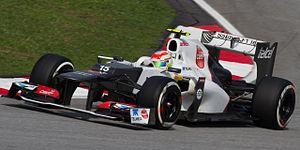
Sergio Pérez Mendoza, né le 26 janvier 1990 à Guadalajara, est un pilote automobile mexicain. Depuis 2014, il pilote pour Force India en Formule 1 et devient le premier Mexicain en Grand Prix depuis Héctor Rebaque en 1981.
Sergio Pérez Mendoza, né le 26 janvier 1990 à Guadalajara, est un pilote automobile mexicain. Depuis 2014, il pilote pour Force India en Formule 1 et devient le premier Mexicain en Grand Prix depuis Héctor Rebaque en 1981.